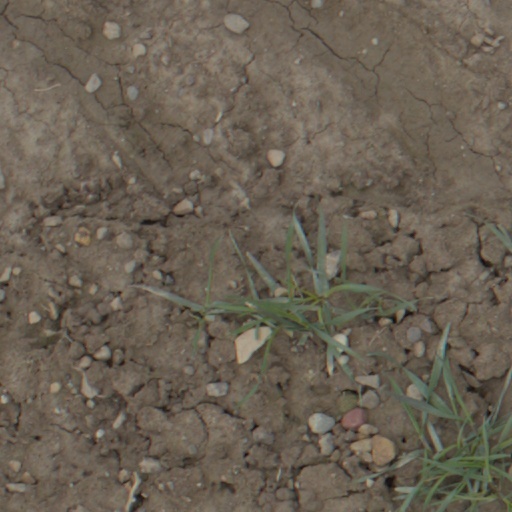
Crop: wheat